Kōyashita Station

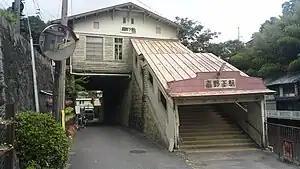
Kōyashita Station, September 2011

is a passenger railway station in the town of Kudoyama, Ito District, Wakayama Prefecture, Japan, operated by the private railway company Nankai Electric Railway.